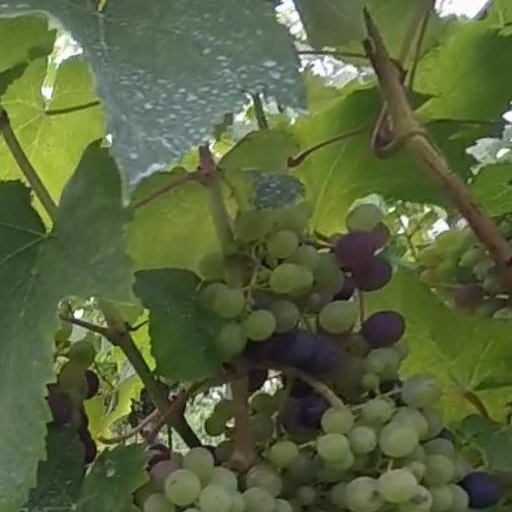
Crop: grape